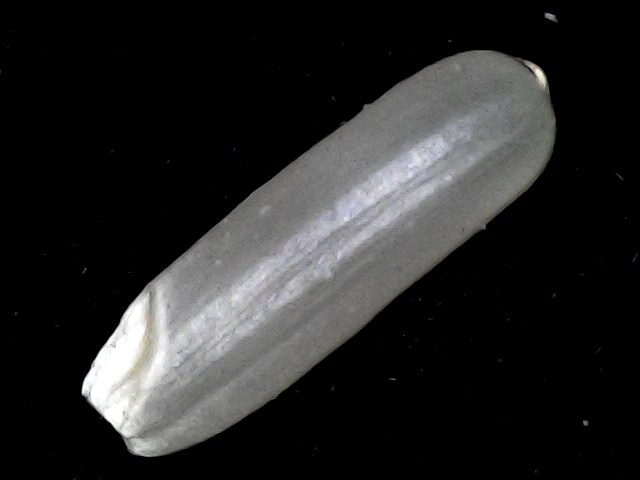
Rice variety: BD87